Évry, Essonne

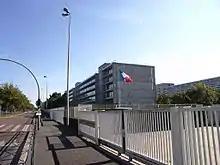
Préfecture building of the Essonne department in Évry

Évry is the "préfecture" (capital) of the Essonne "département". It is also the official seat of the arrondissement of Évry, although in reality the "sous-préfecture" buildings and administration are located in the neighboring commune of Corbeil-Essonnes.